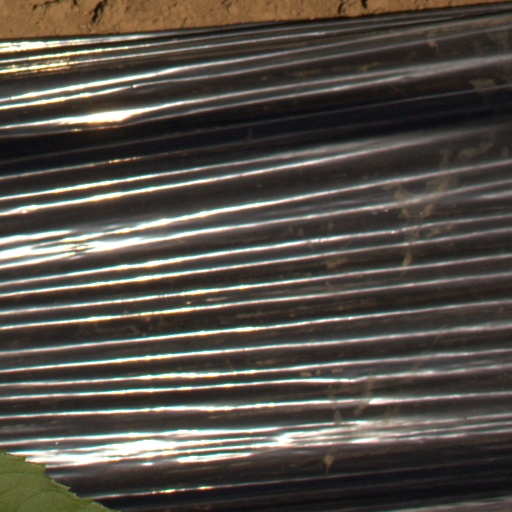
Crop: Jerusalem artichoke